Guadalhorce

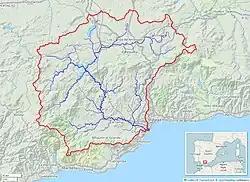
Guadalhorce River Watershed (<a href="https%3A//mghydro.com/watersheds/shared/92ACE3.html">Interactive map

Its source is in the Sierra de Alhama in the Province of Granada, from which it drains the depression of Antequera, flowing for through southern Andalusia into the Mediterranean west of the city of Málaga. It has the greatest volume of flow of any river in the Costa del Sol region after the Guadiaro. It forms the long canyon of Desfiladero de los Gaitanes, a spectacular gorge with sheer walls towering up to in places, before continuing through the Hoya de Málaga. Over its course, it passes through the towns of Villanueva del Trabuco, Villanueva del Rosario, Archidona, Antequera, Alhaurín el Grande, Alhaurín de la Torre, Almogía, Álora, Cártama, Coín, Pizarra and Valle de Abdalajís, forming the "comarca" of Valle del Guadalhorce; then bifurcates shortly before it reaches the sea. A portion of the river is diverted to provide water and power to the city of Málaga. Near its mouth the remains of a Phoenician settlement were found at Cerro del Villar.